2022 Peel Region municipal elections

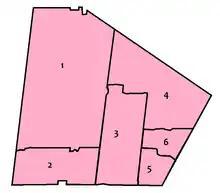
Map of Caledon's six new wards used for the first time in 2022

Incumbent area councillor Christina Early ran for Regional councillor Wards 1, 2, 3, creating an open race in Ward 2.